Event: Nepal Earthquake
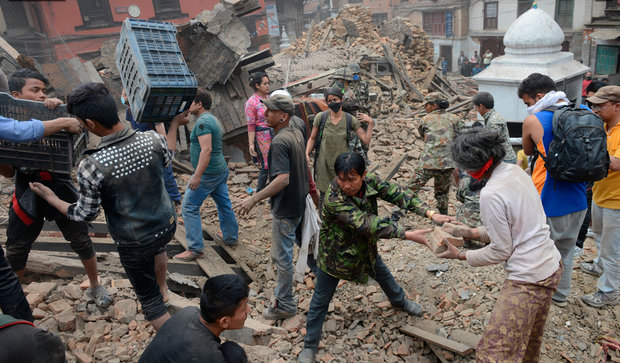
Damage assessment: damage